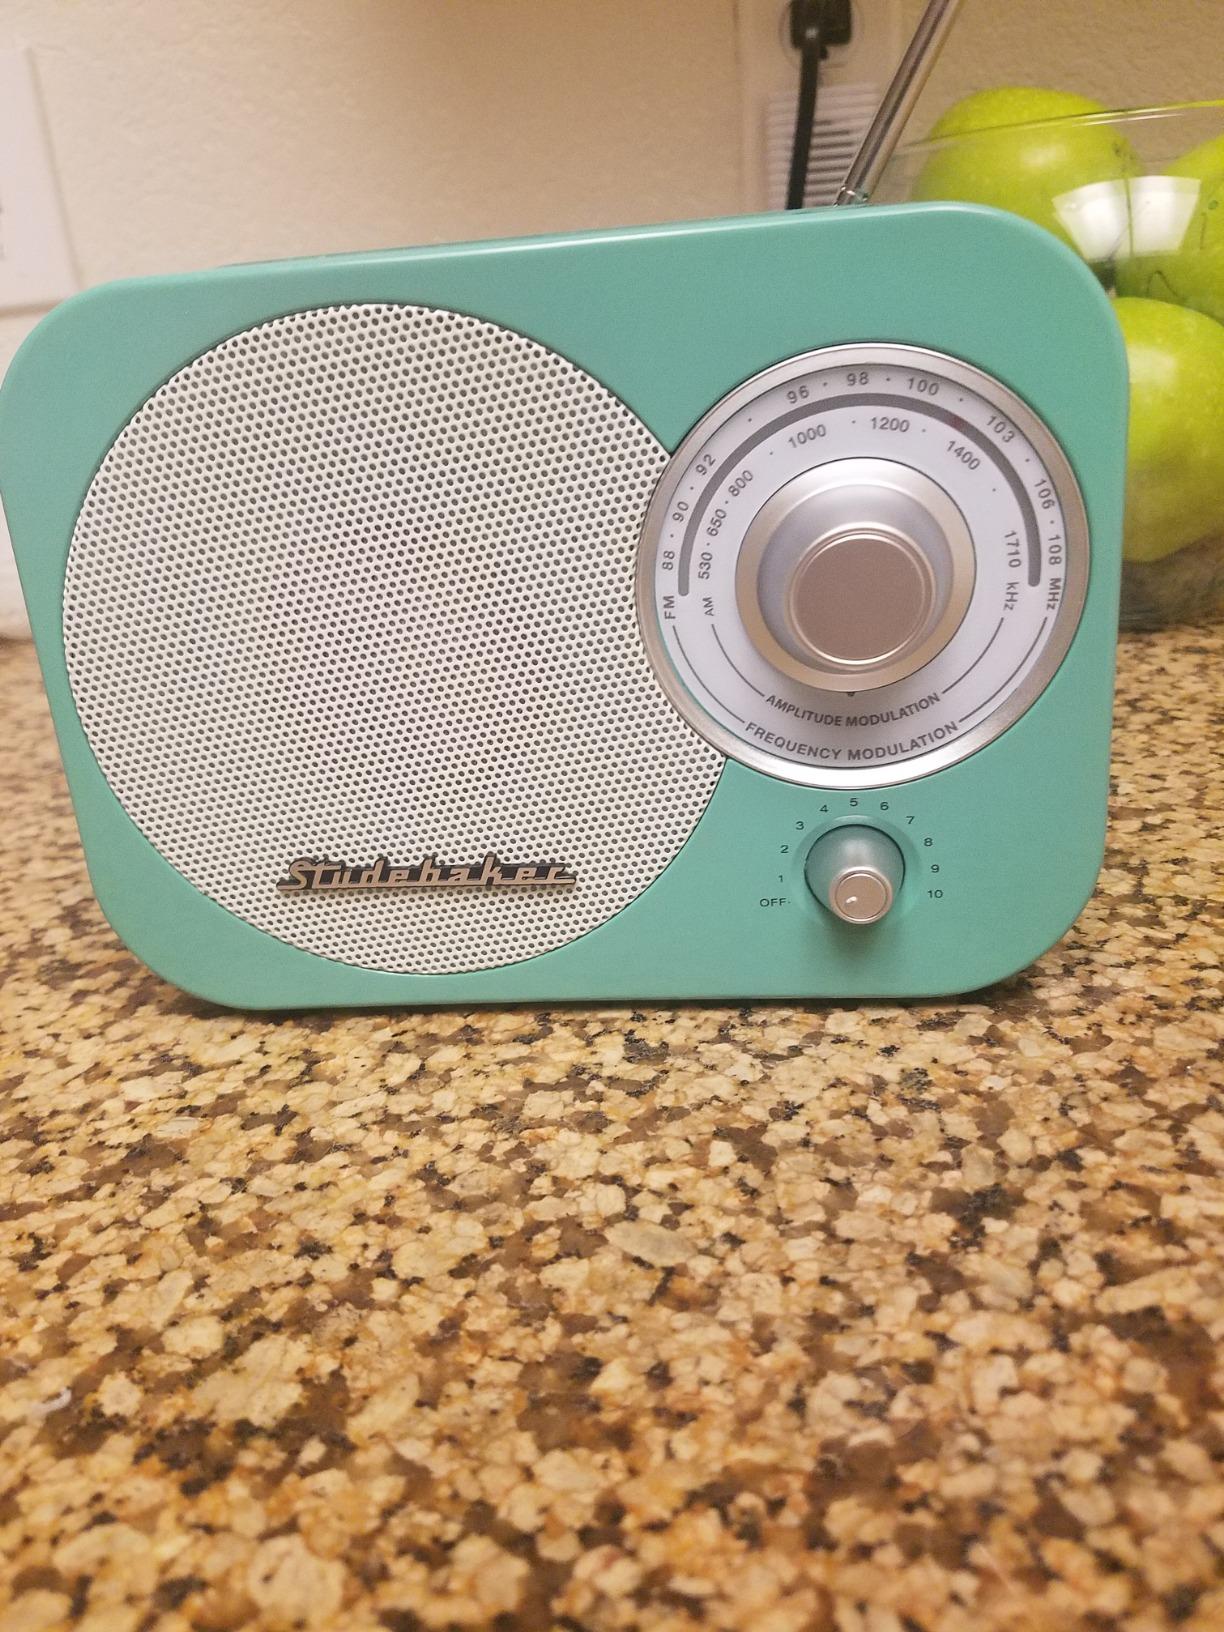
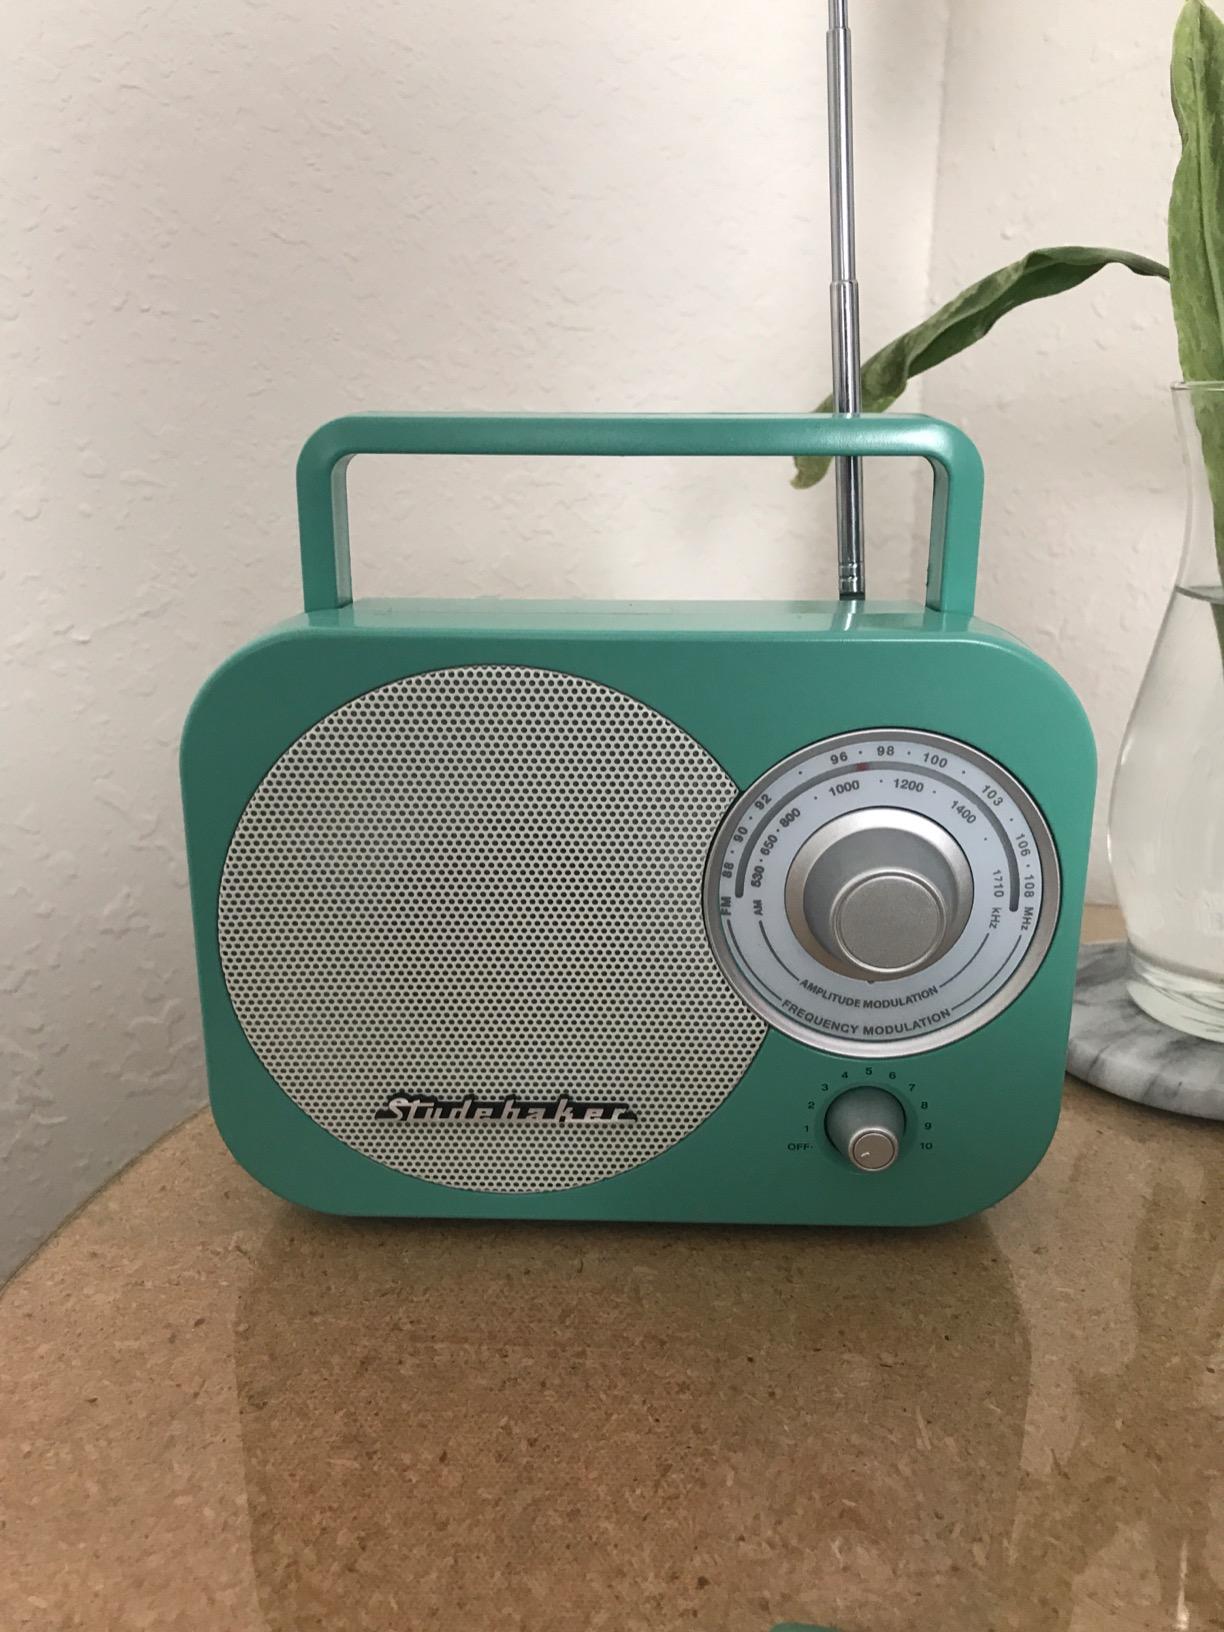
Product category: radio
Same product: yes